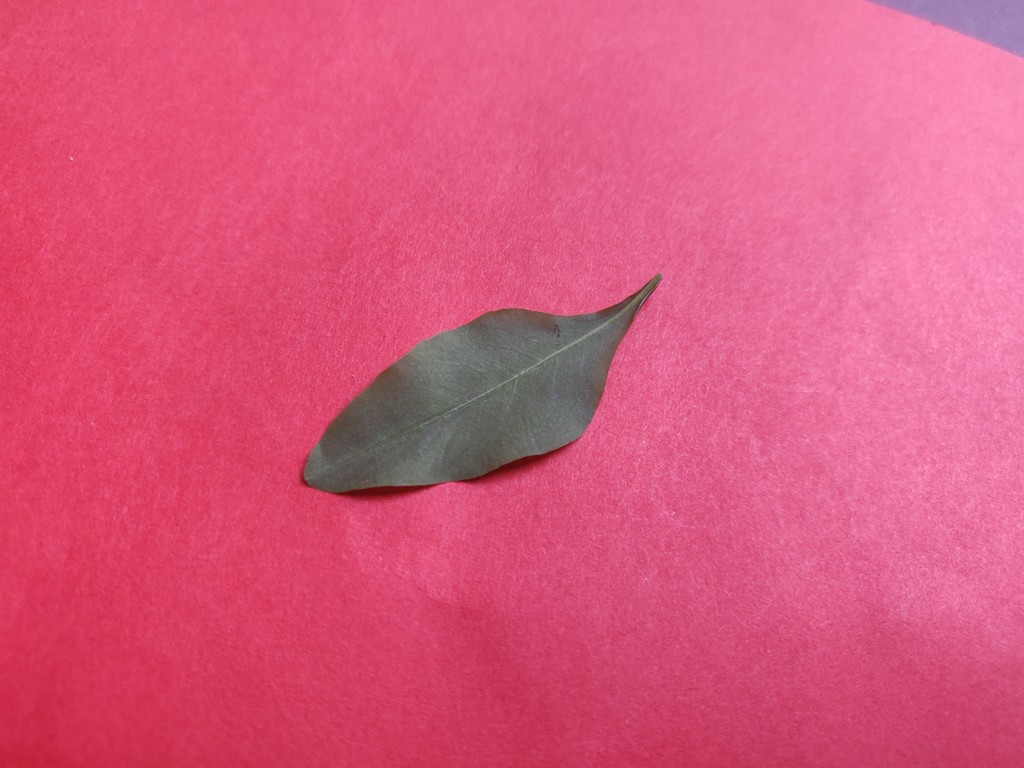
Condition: Healthy
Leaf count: single
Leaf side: back